Privy Council of Japan

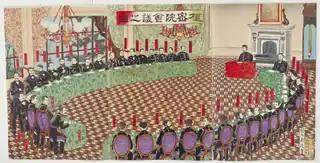
Emperor Meiji meets with his Privy Councilors. Ukiyo-e woodblock prints by Yōshū Chikanobu, 1888

The Privy Council had both judicial functions and certain executive functions. However, the council had no power to initiate legislation.